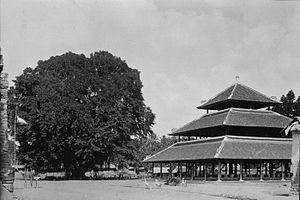
Un wantilan est, à Bali en Indonésie, un grand pavillon ouvert, de plan rectangulaire, consistant en une superposition de toits, en général au nombre de trois, soutenue par une structure reposant sur une ou plusieurs rangées de colonnes.